CTV 2

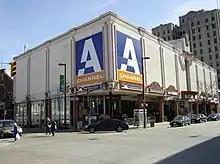
CHWI's former studio building in Windsor (2007)

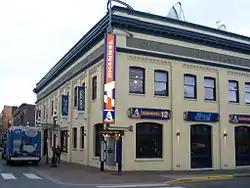
CIVI-DT's studio building in Victoria (2006)

These stations are also owned and operated by Bell Media and carry most CTV 2 programming, but are locally branded.